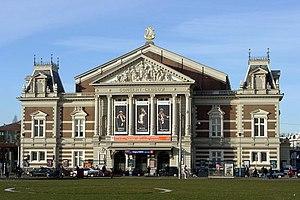
6 janvier : le Quatuor à cordes nᵒ 1 en la majeur d'Antonín Dvořák, créé à Prague par des membres de l'orchestre du Théâtre national.